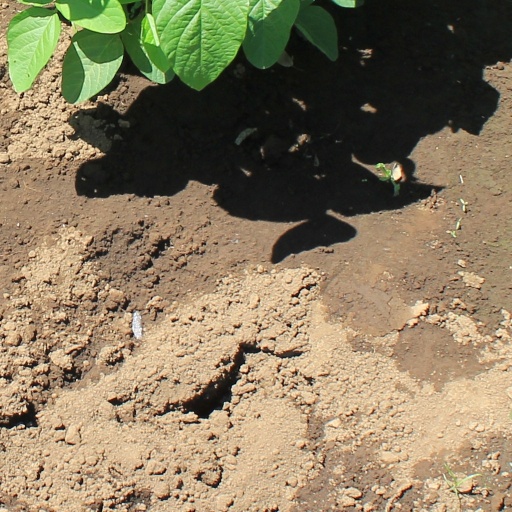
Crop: soybean